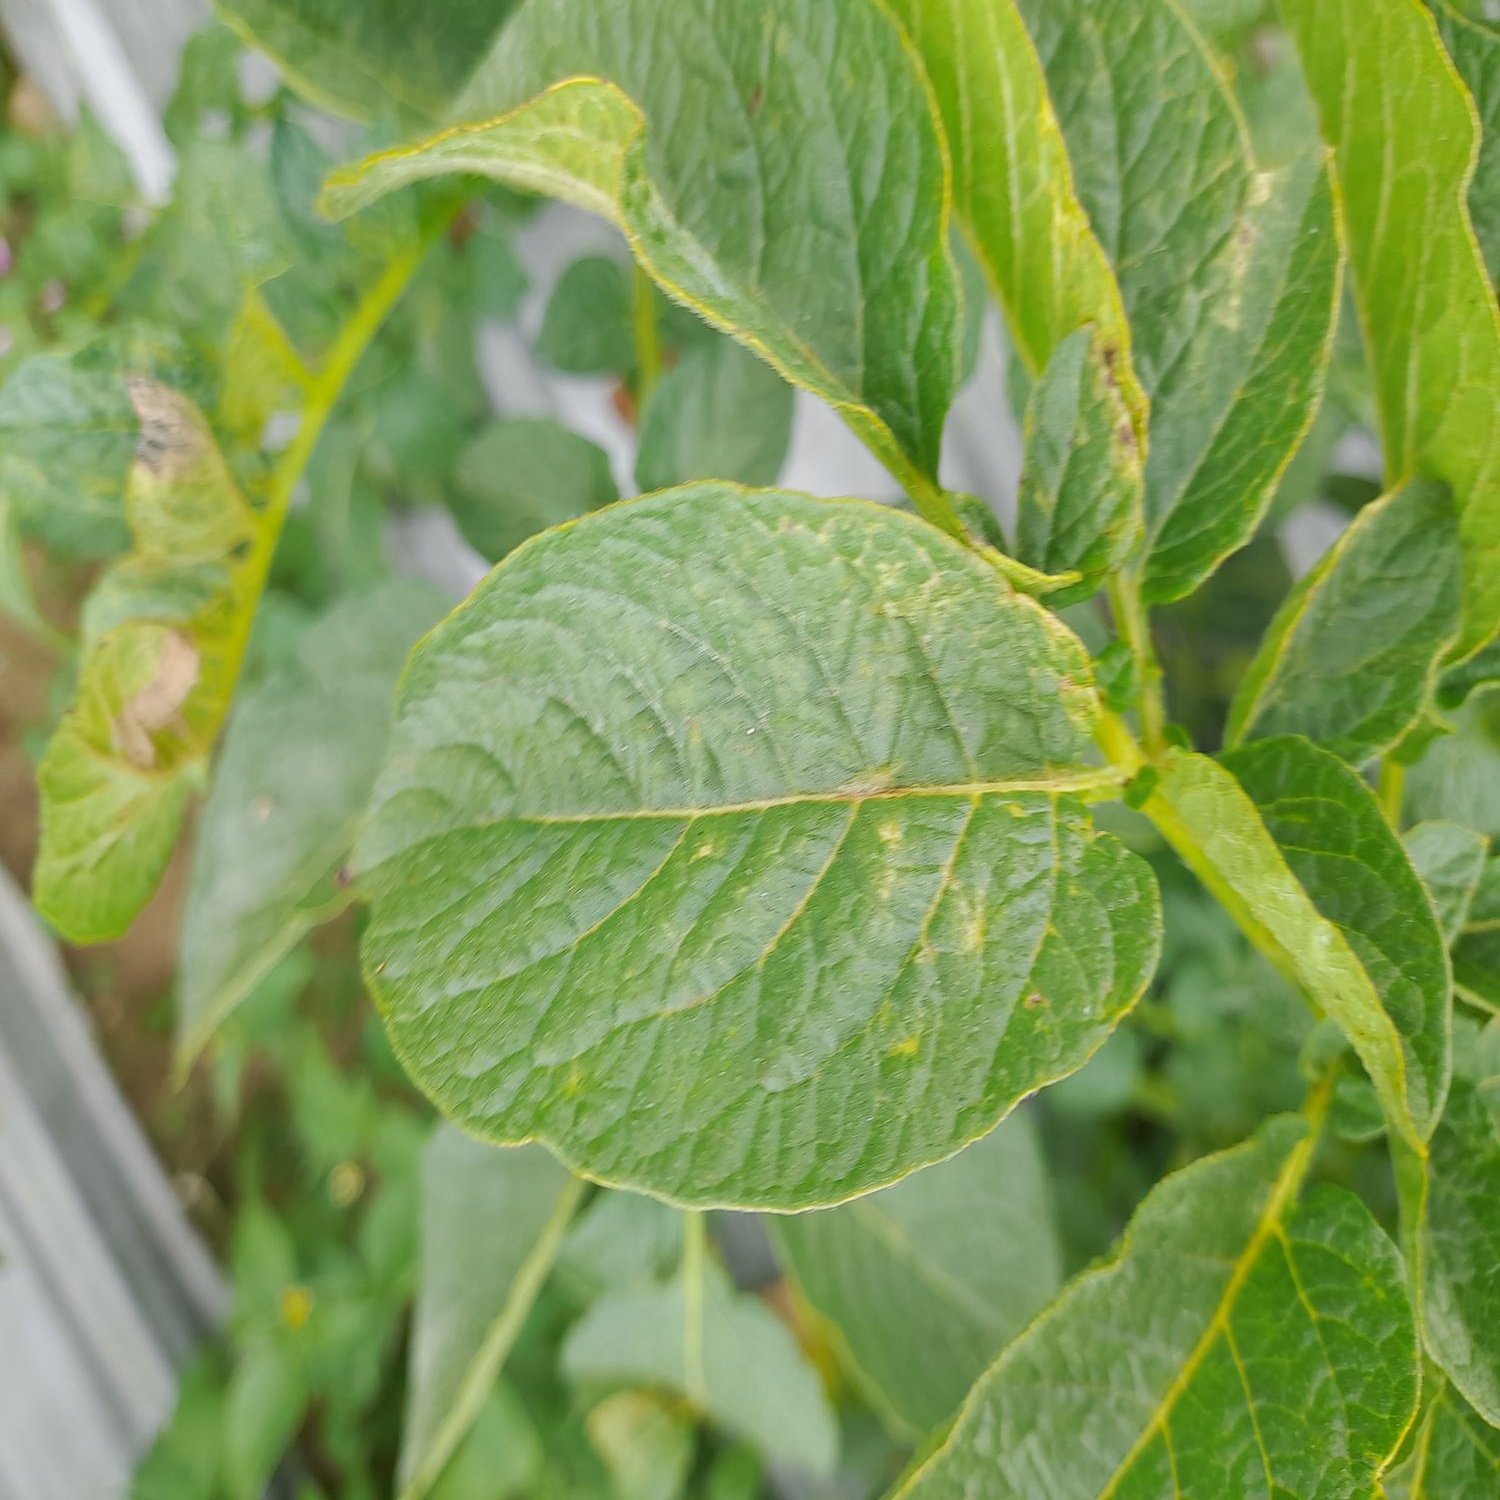
Etiqueta: Virus